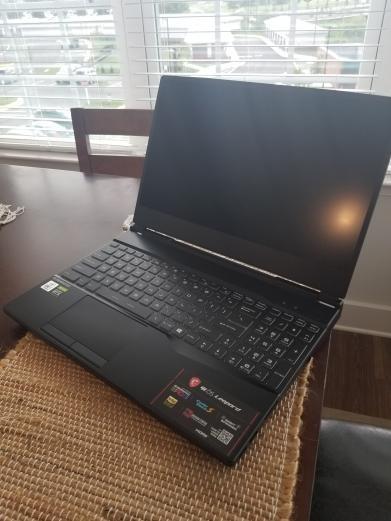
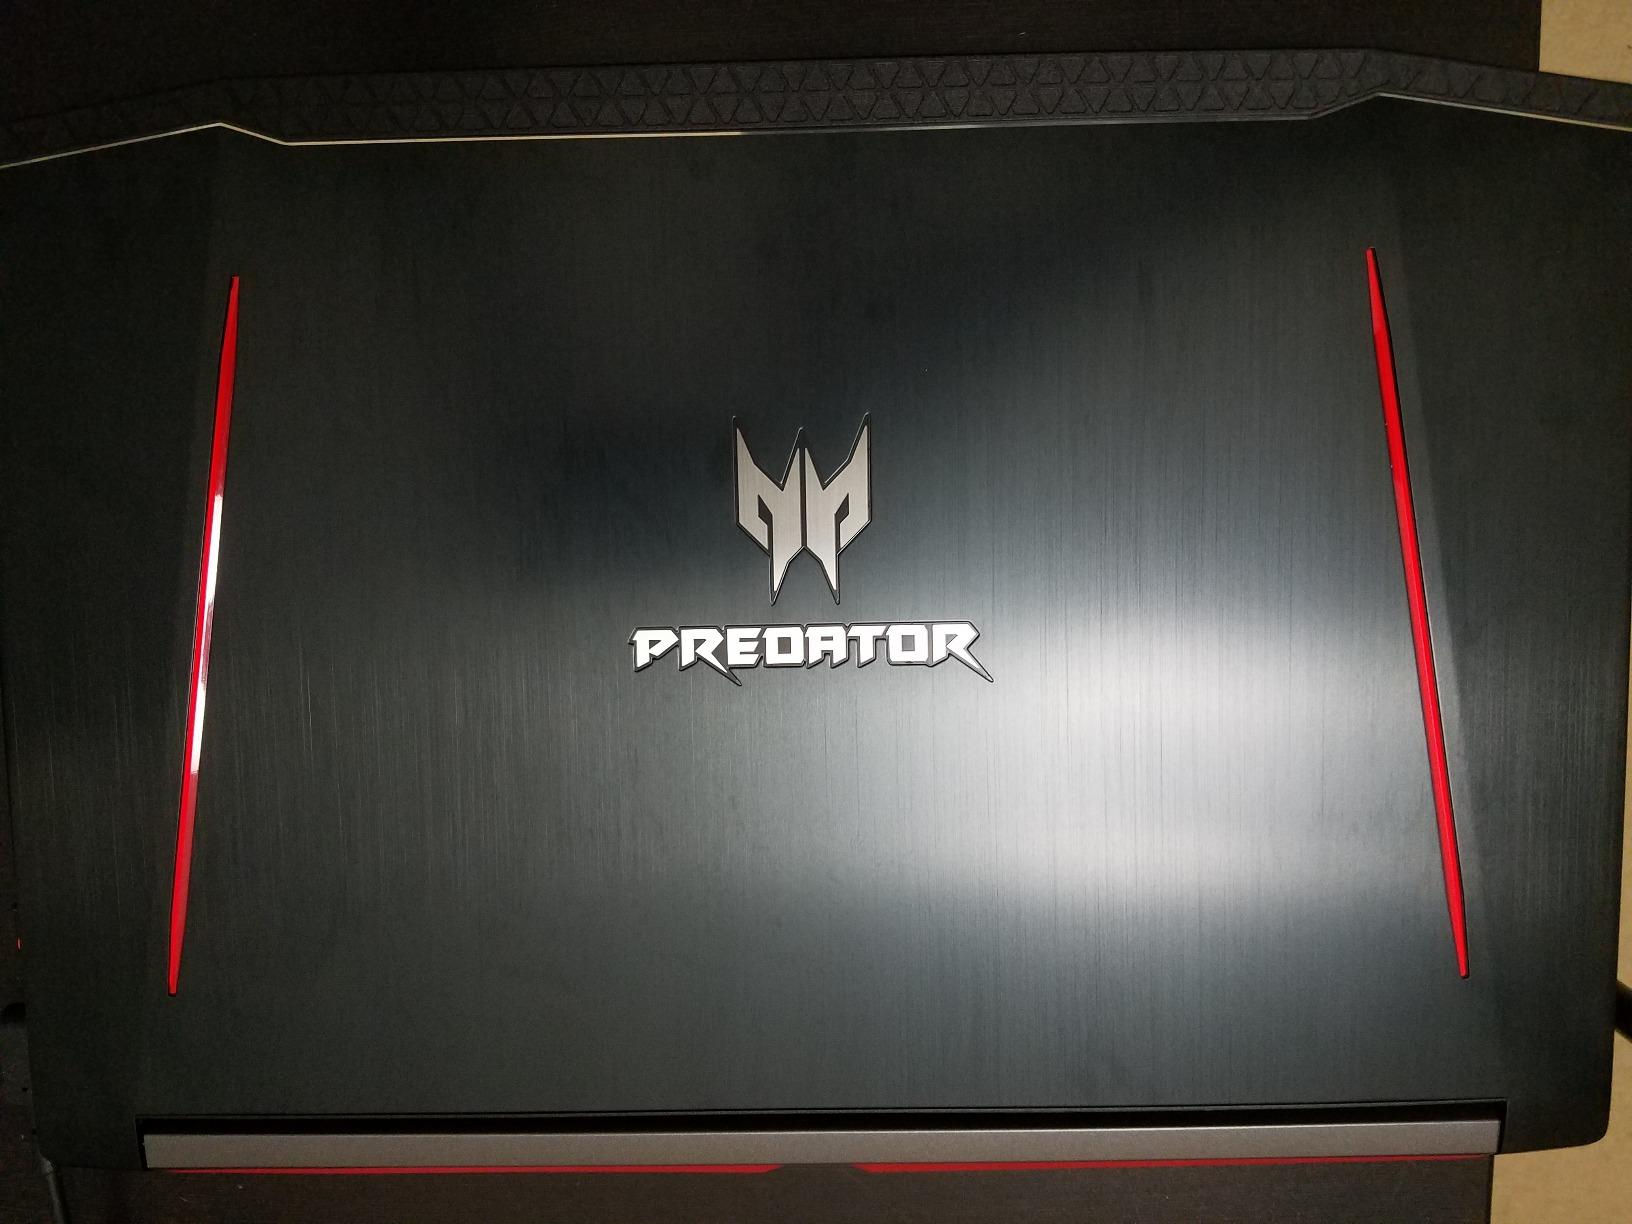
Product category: laptop
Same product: no